Describe the emotion expressed in this image:  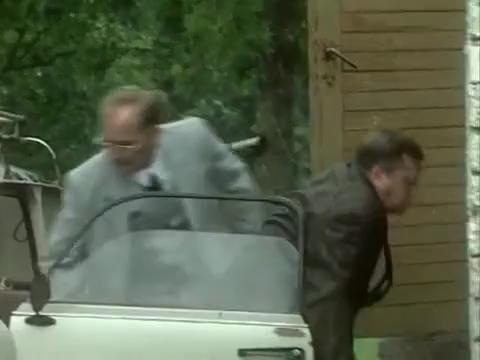
This person displays Suffering, valence and arousal with low intensity.